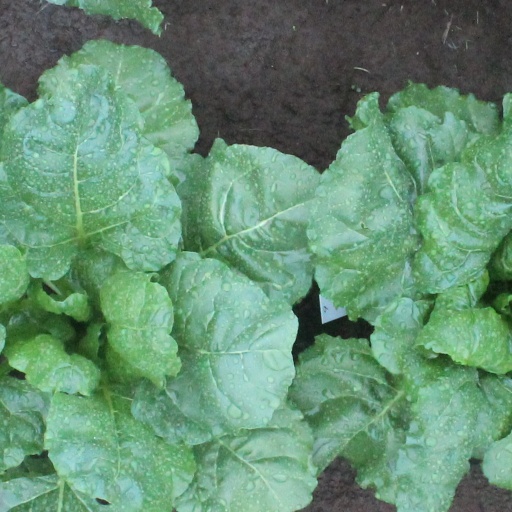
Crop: sugar beet